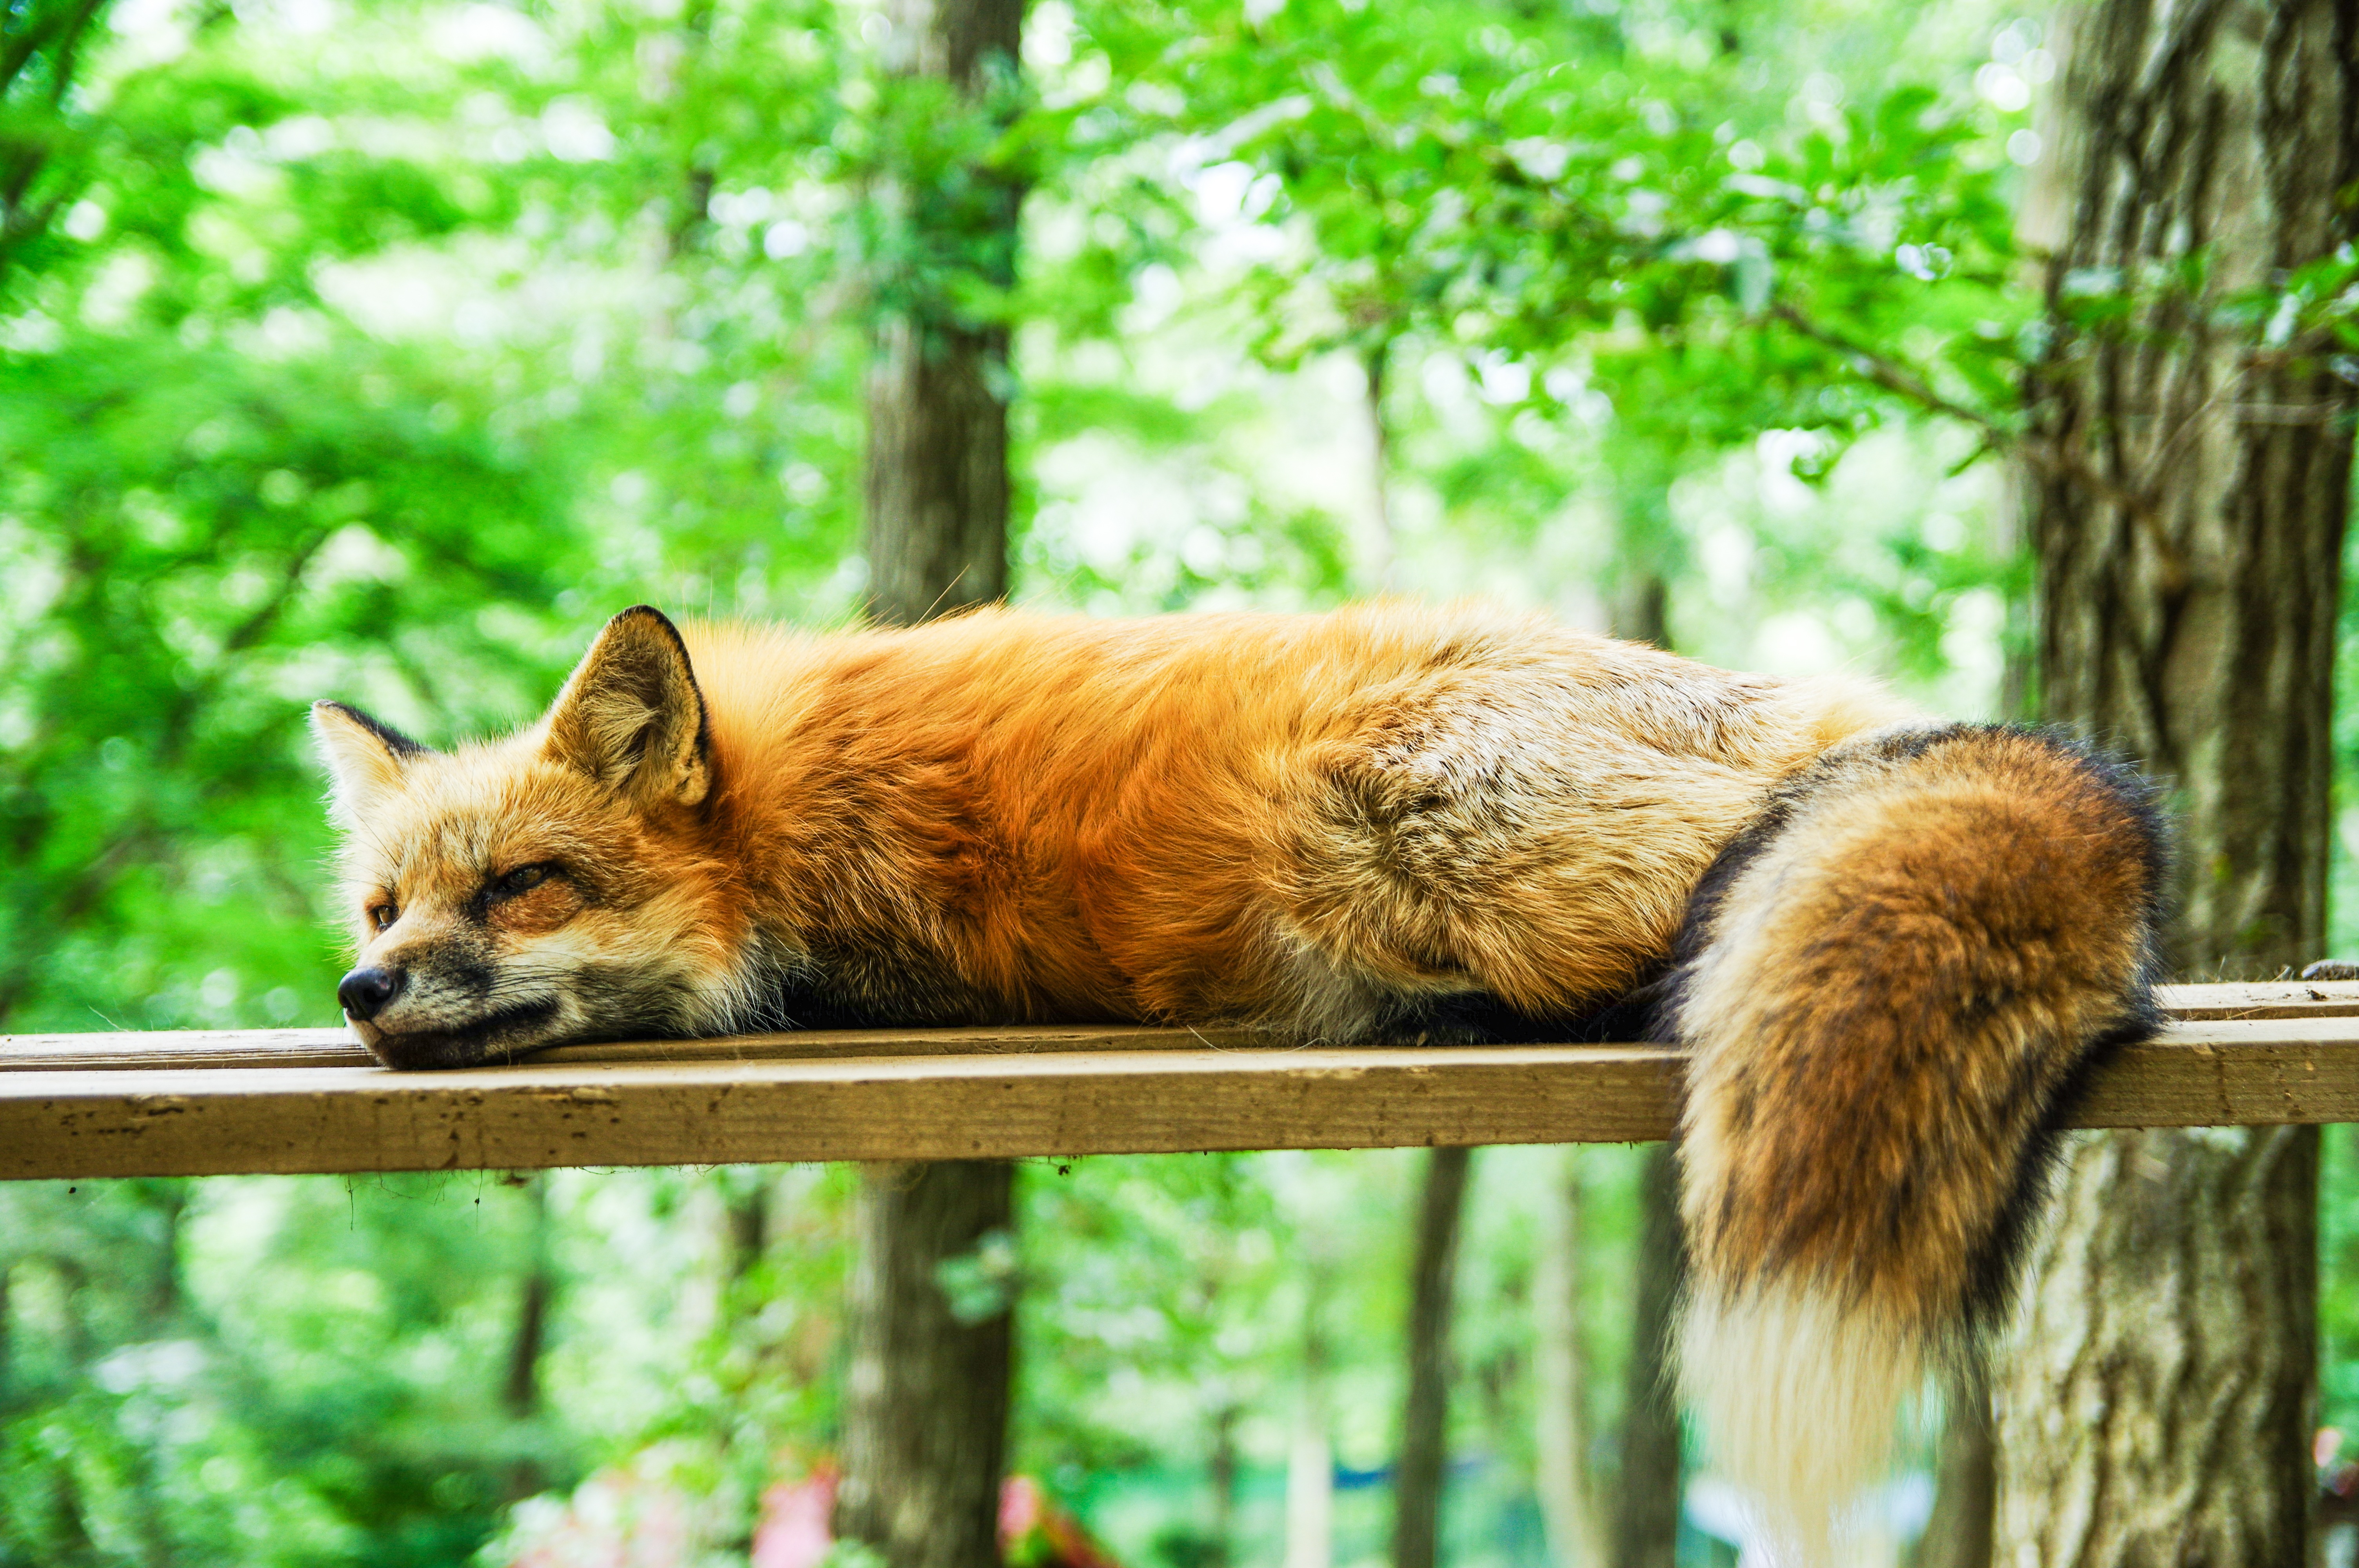
animal, cute, wildlife, zoo, sleeping, mammal, fox, fauna, red fox, sleep, vertebrate, dog like mammal, dog breed group, dhole